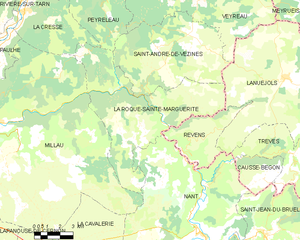
La Roque-Sainte-Marguerite est une commune française, située dans le département de l'Aveyron, en région Occitanie.